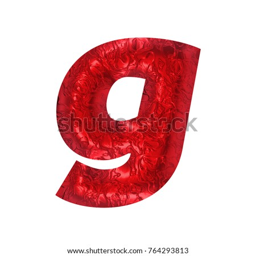
shiny red foil or rough textured metallic lowercase or small letter g in a 3d illustration with a wavy rippled surface effect and basic bold font isolated on a white background with clipping path .